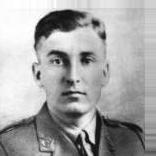
Age: 30